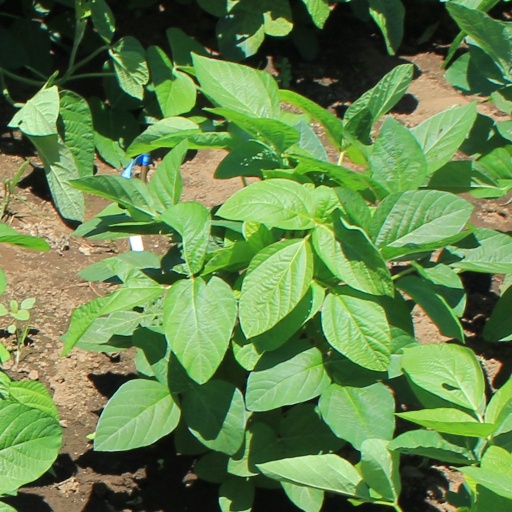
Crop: soybean